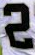
Number: 2